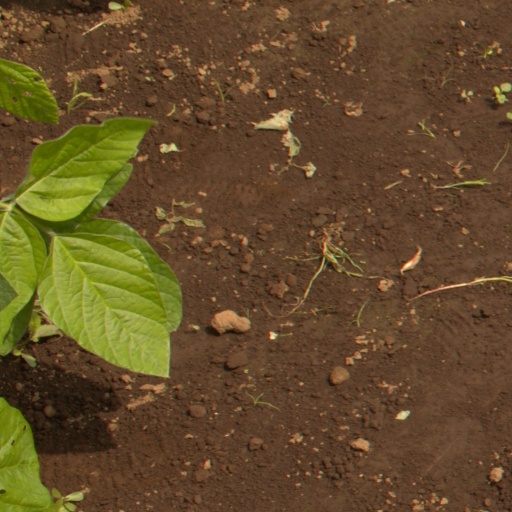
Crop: soybean